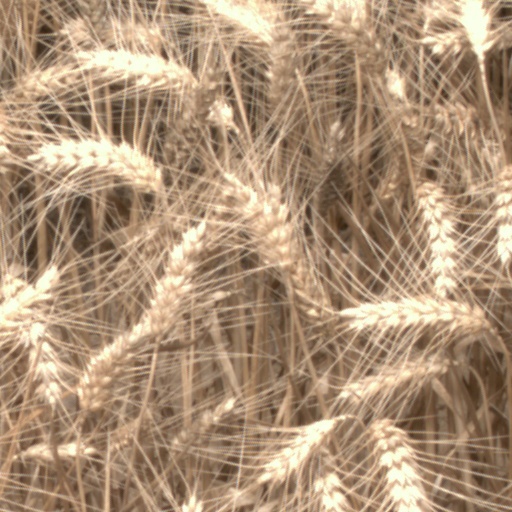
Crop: wheat